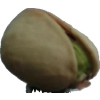
Label: pistachio